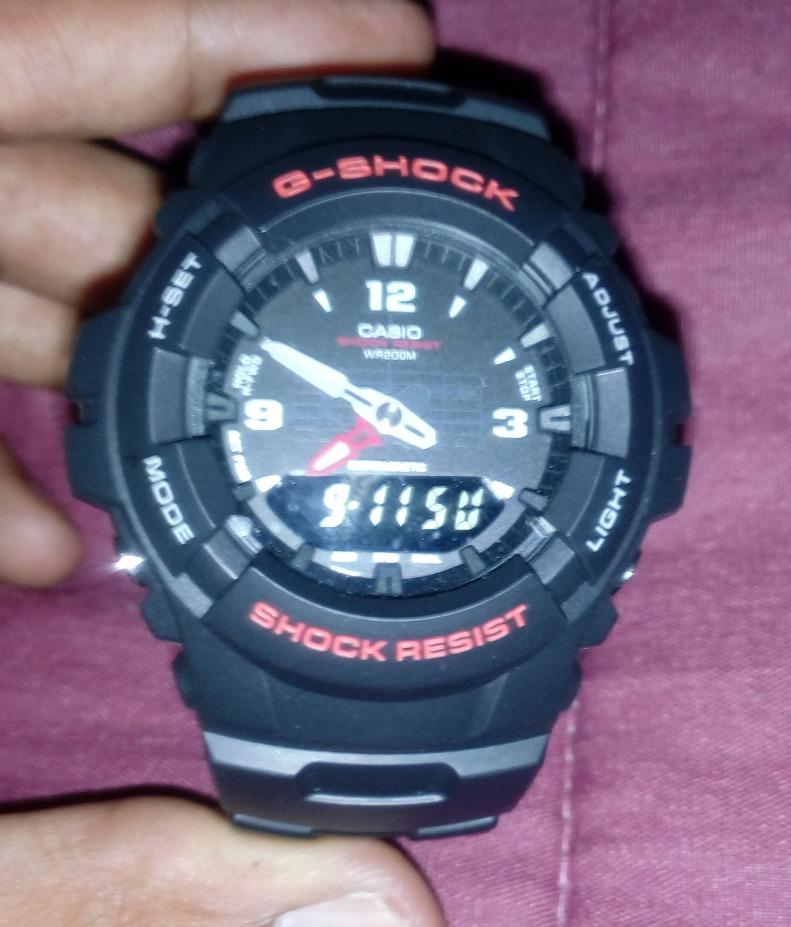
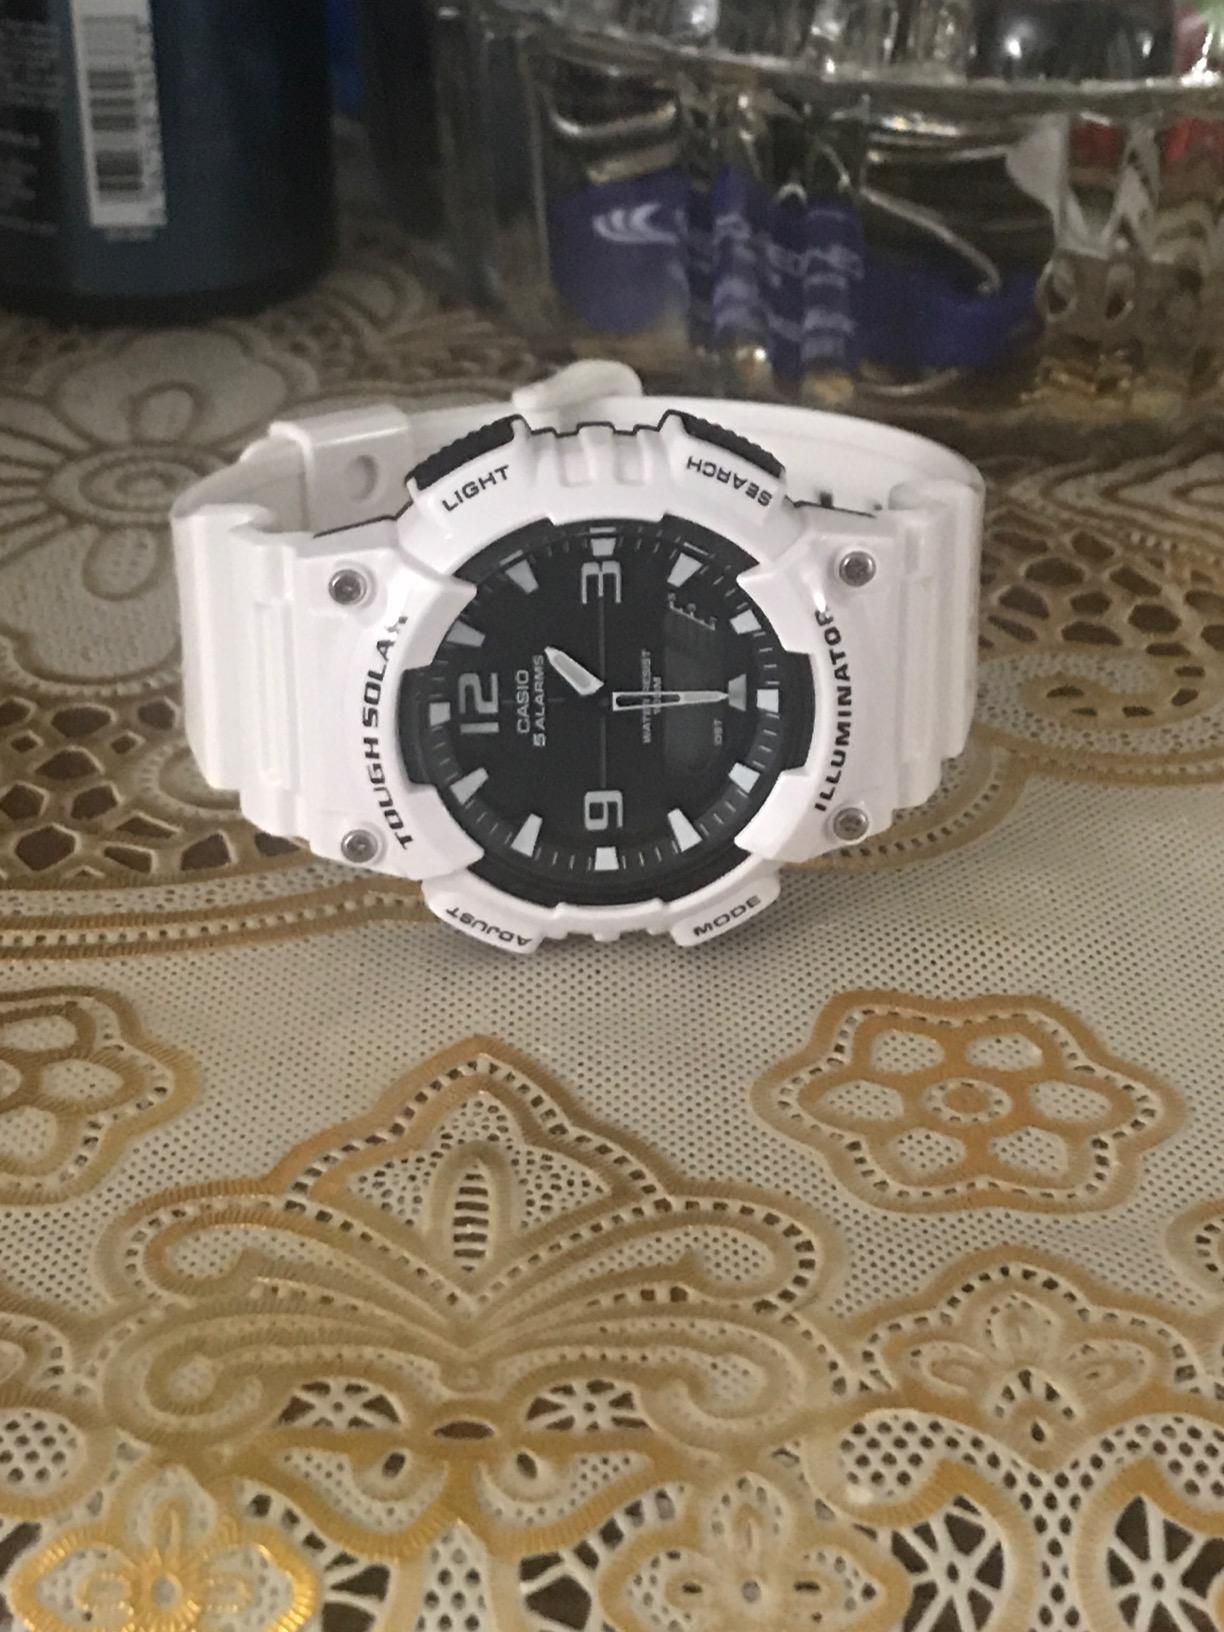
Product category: accessories_watch
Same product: no